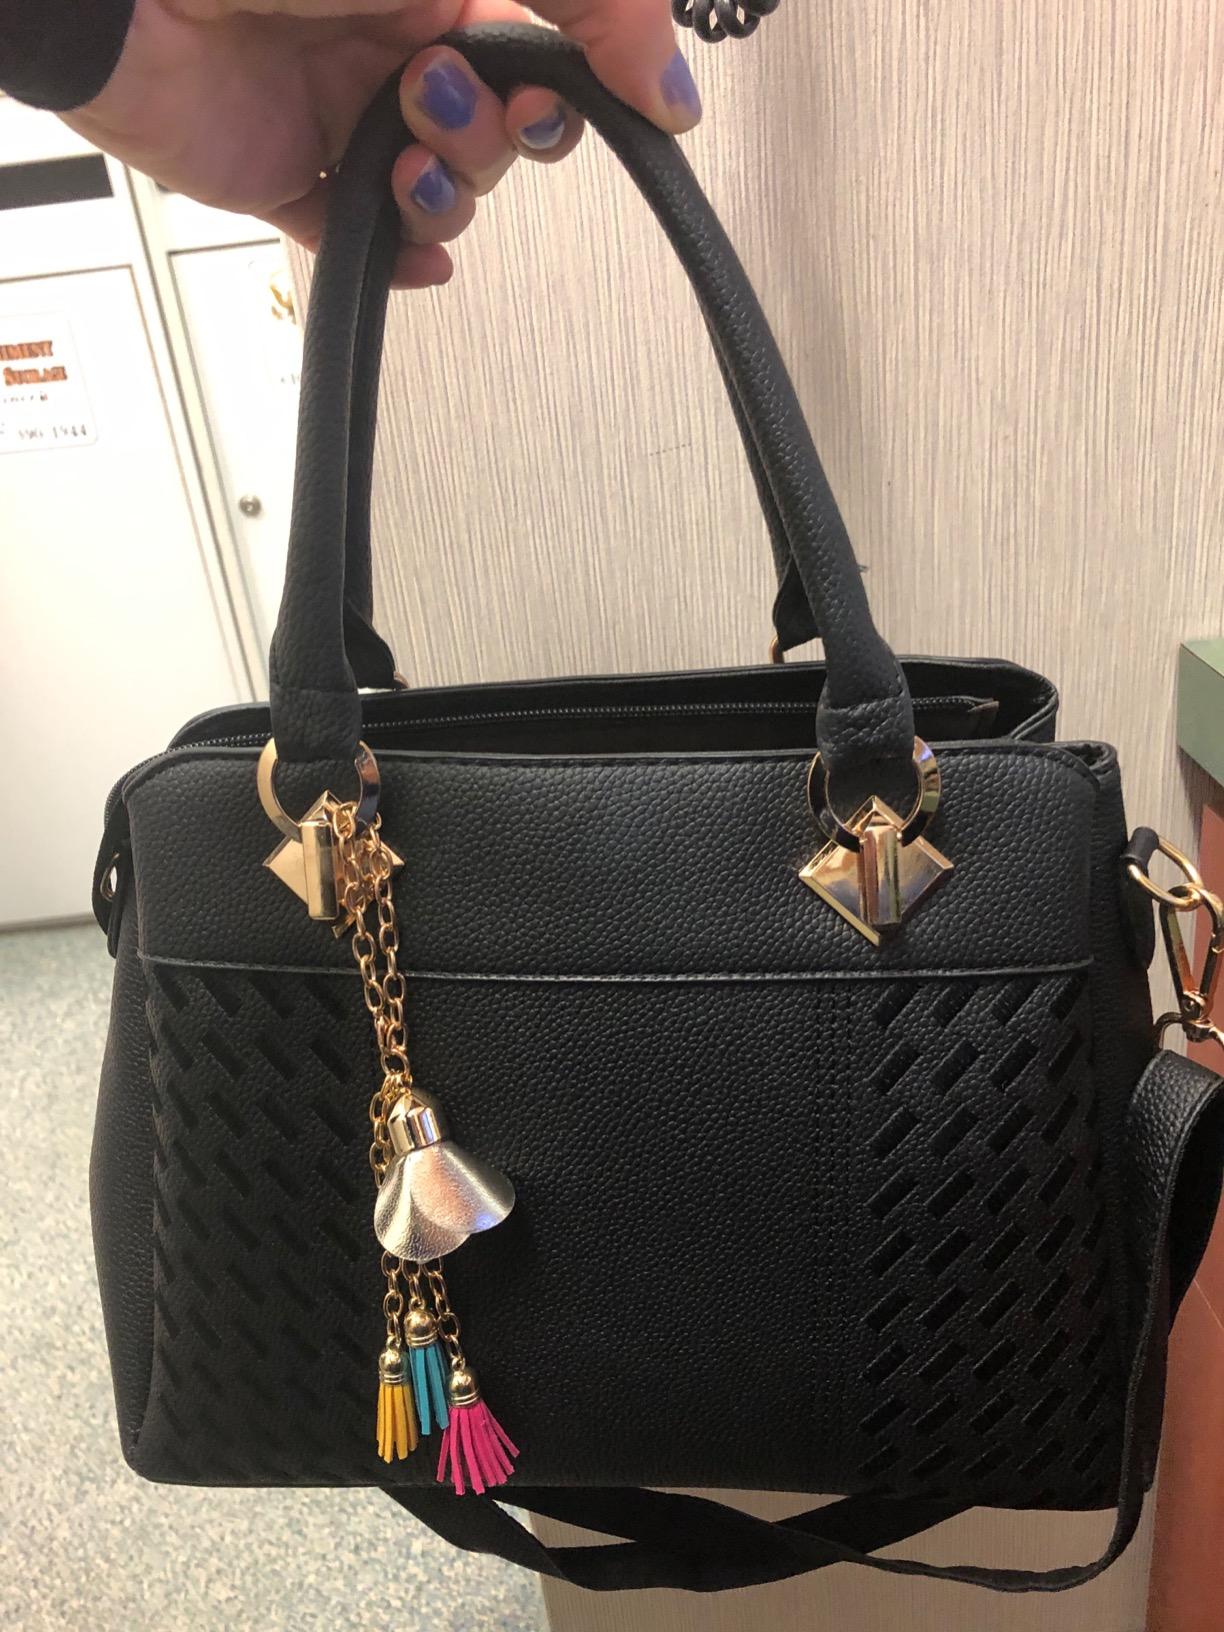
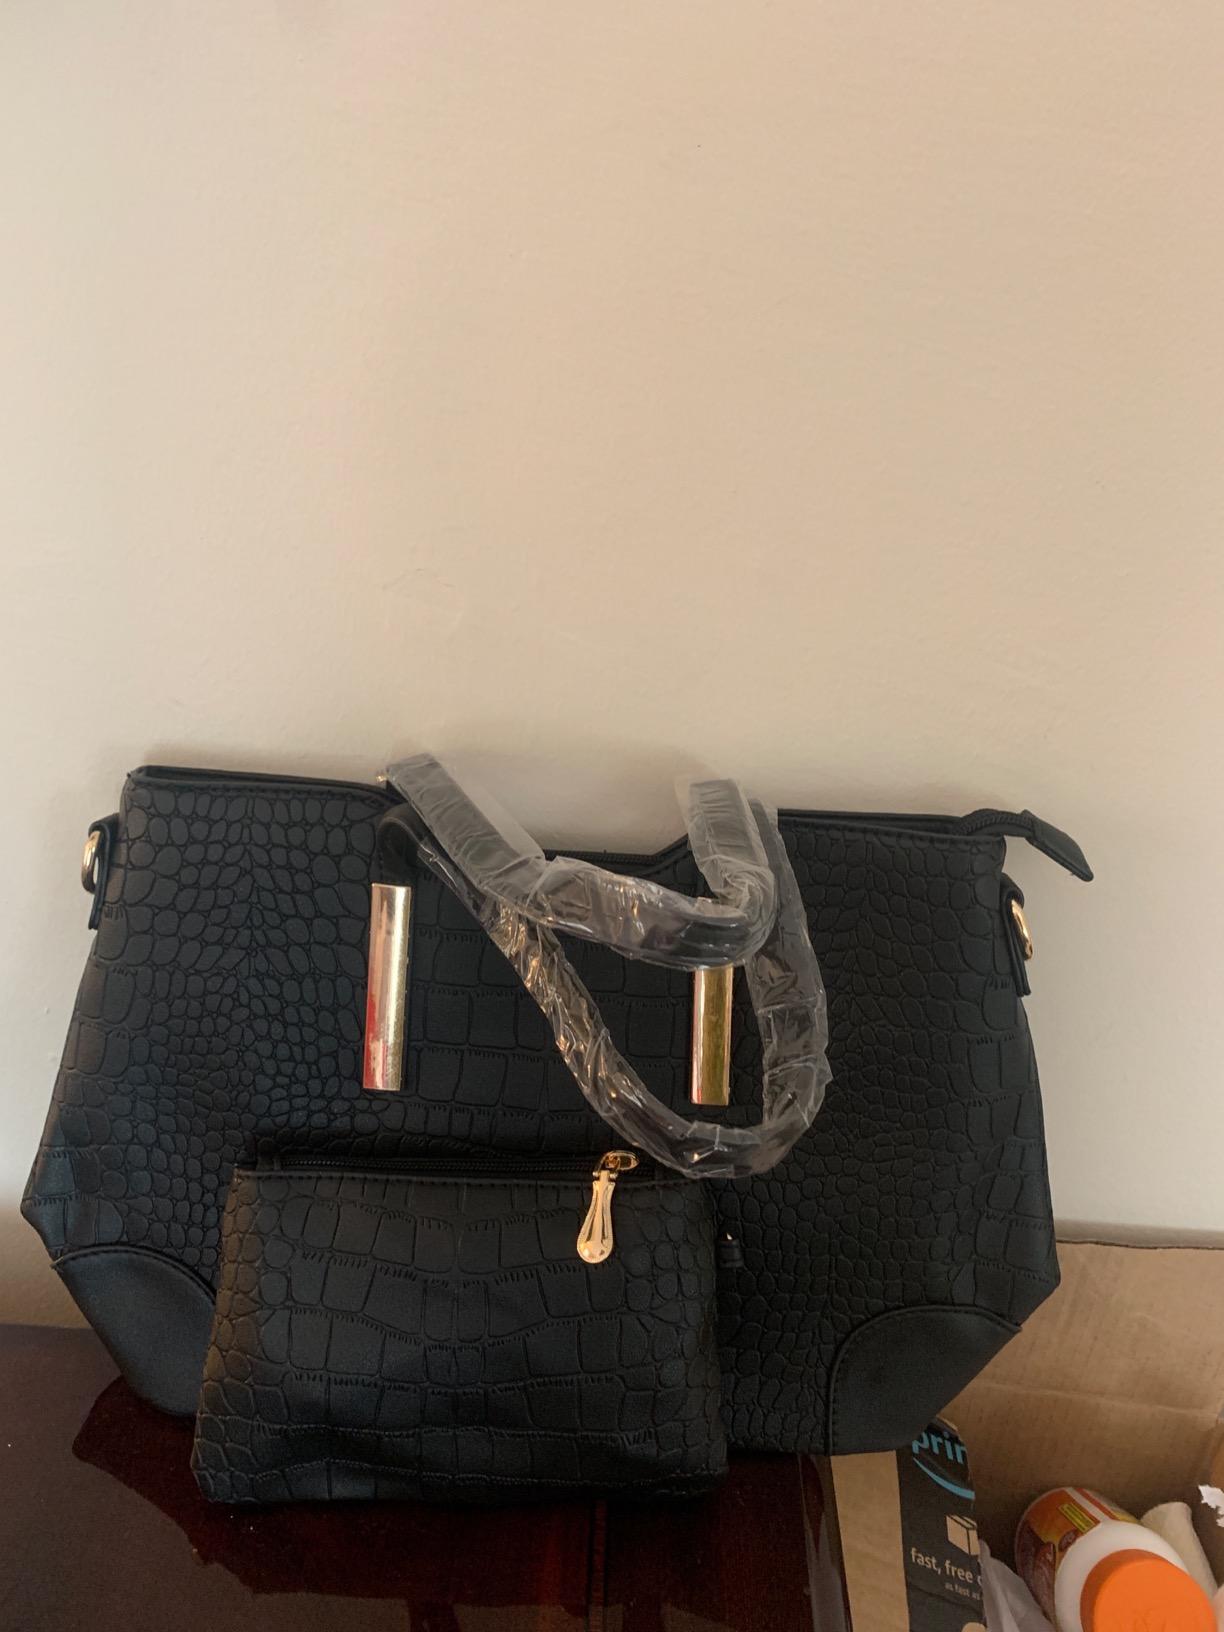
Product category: accessories_handbag
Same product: no